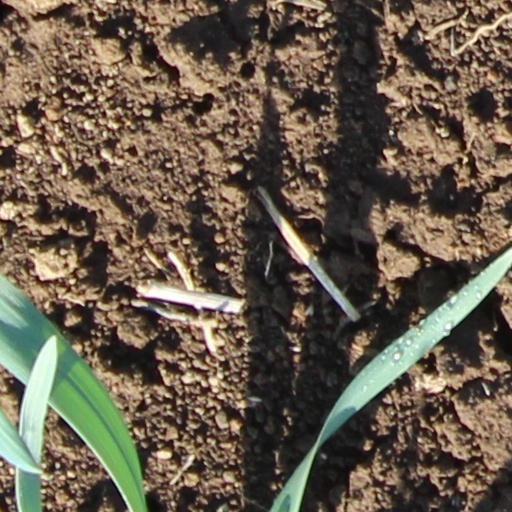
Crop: wheat